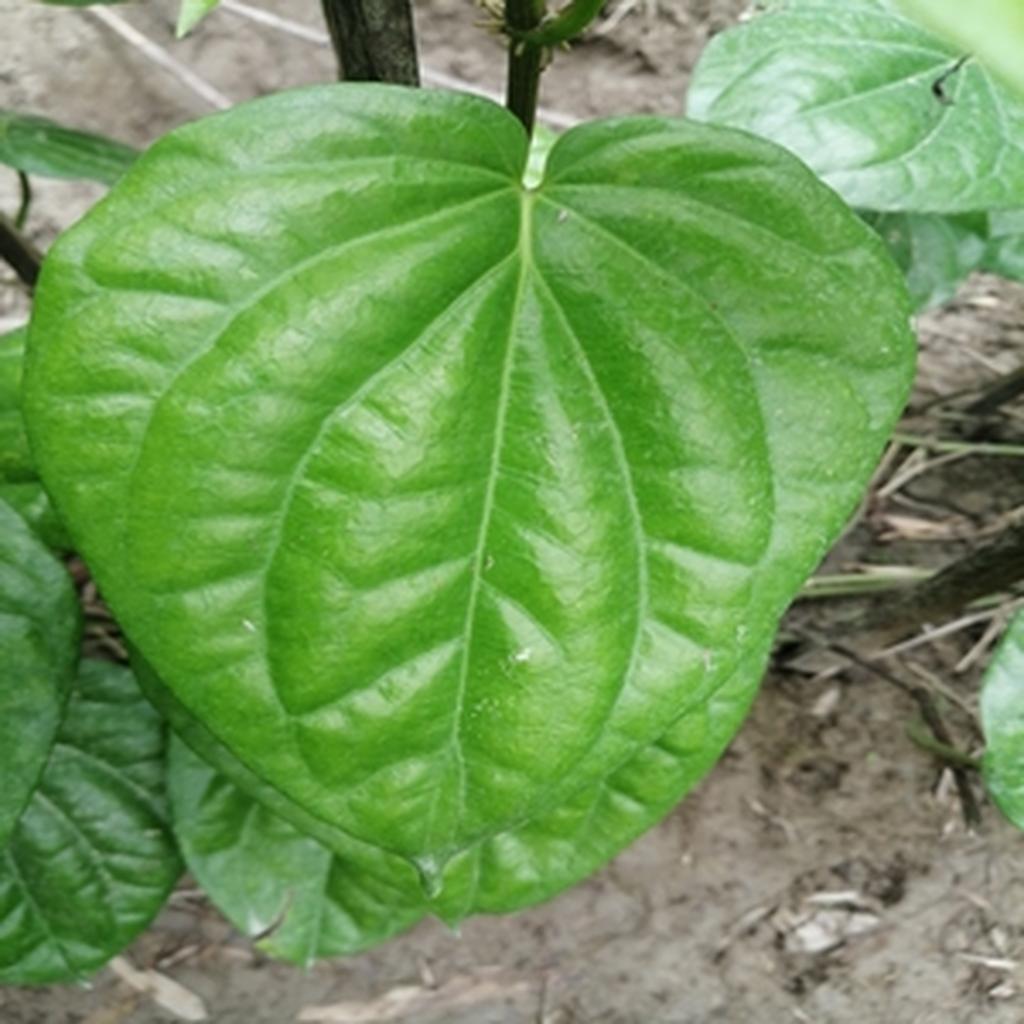
Label: Healthy_Leaf